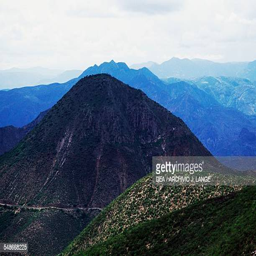
panoramic view of the hills